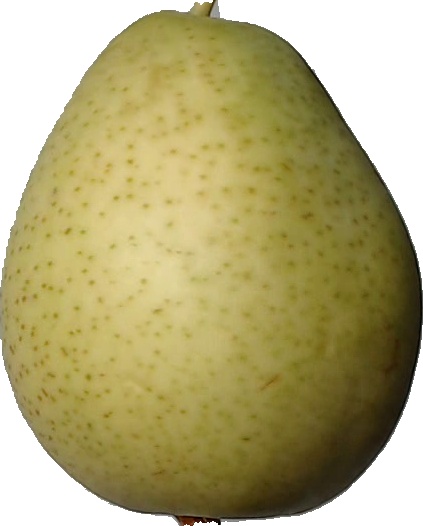
Label: pear_1